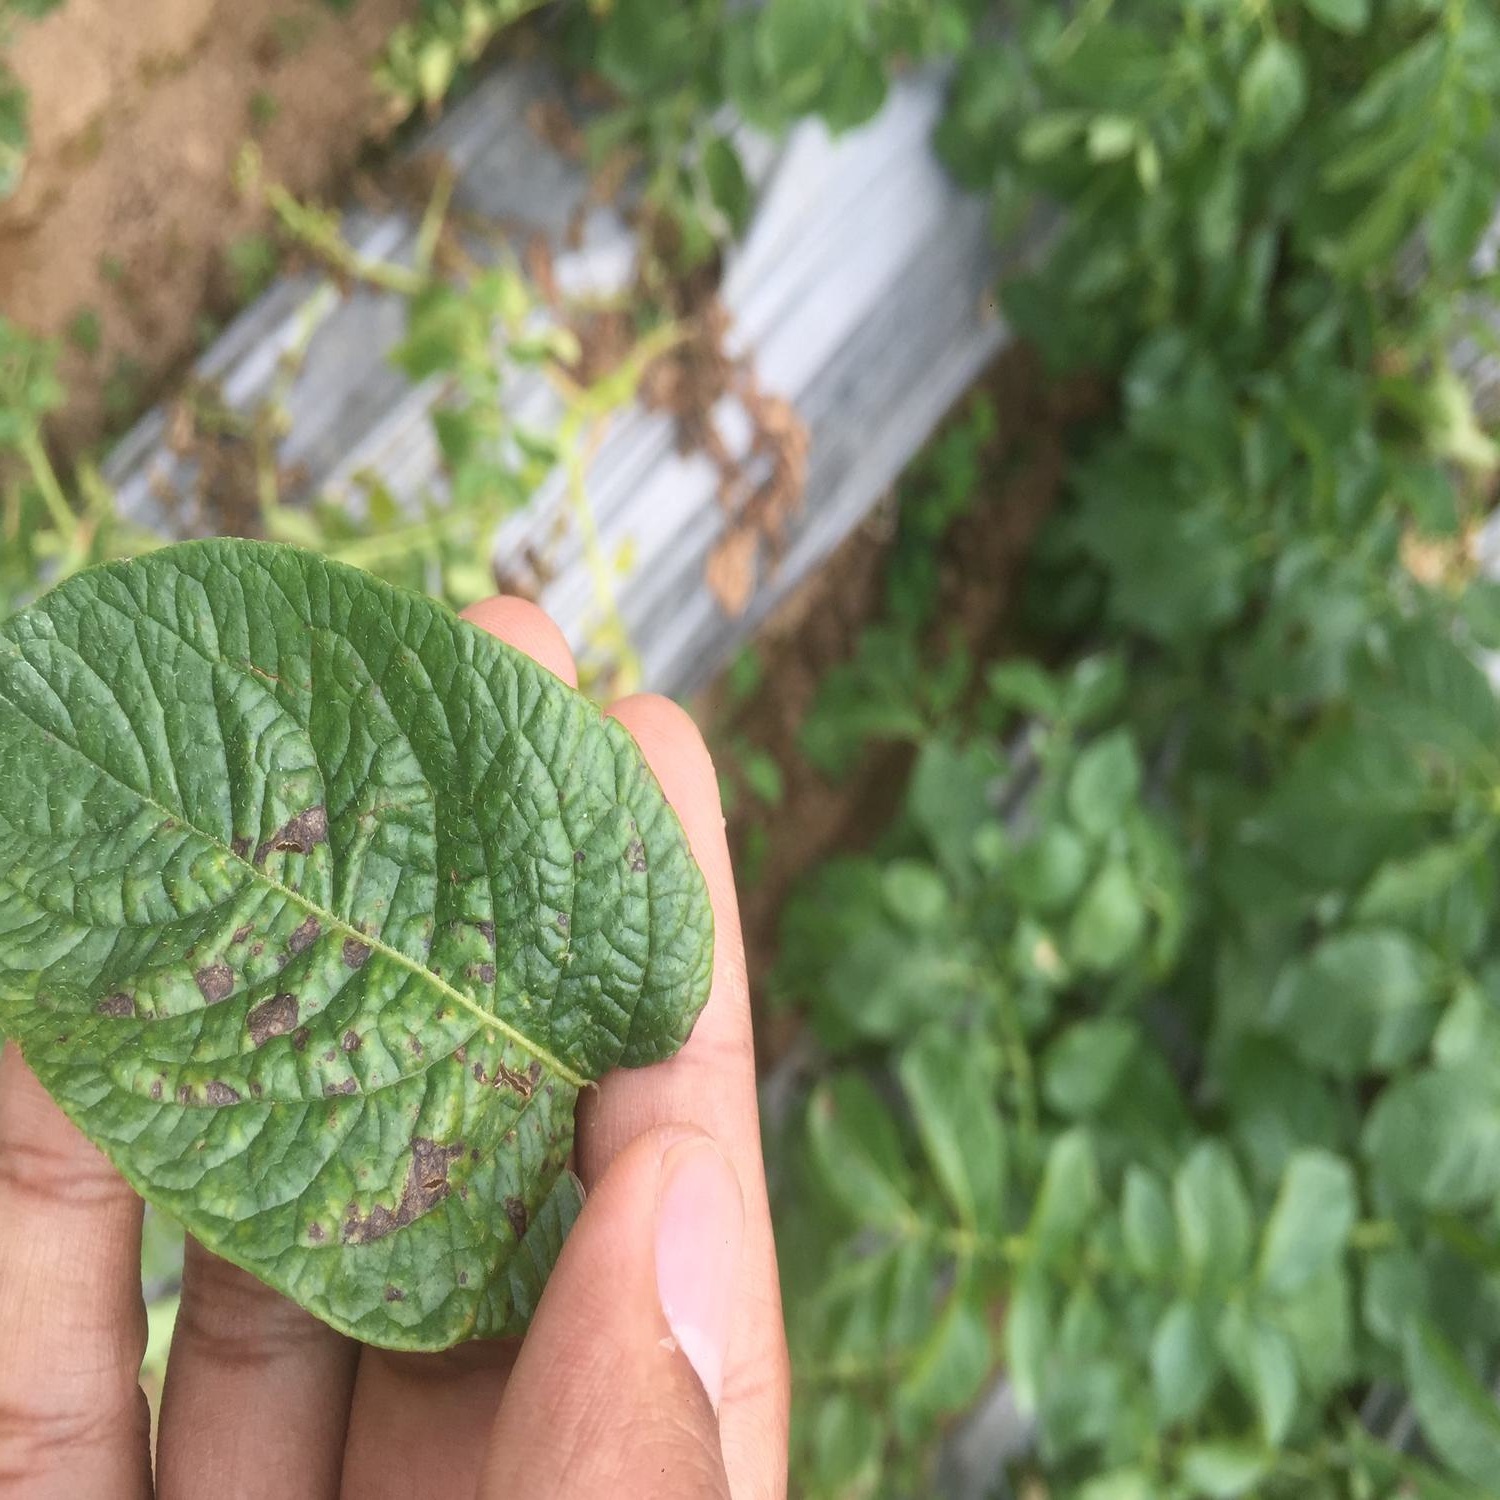
Etiqueta: Pudricion_Parda